Vladivostok Air Flight 352

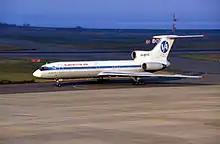
Flight 352 would have been displayed in a livery similar to this Vladivostok Air Tupolev Tu-154M at Niigata Airport in 2009.

The aircraft involved was a 15-year-old Tupolev Tu-154-M registered as RA-85845 with a manufacturer serial number of 86A735. Produced in 1986, the aircraft was first delivered to Chinese state-owned CAAC Airlines and was registered as B-2609. It was then operated by multiple Chinese airliners before being delivered to Vladivostok Air under a lease agreement in 2001. The aircraft was named as "Ussuriysk".